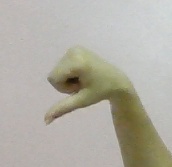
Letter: waw